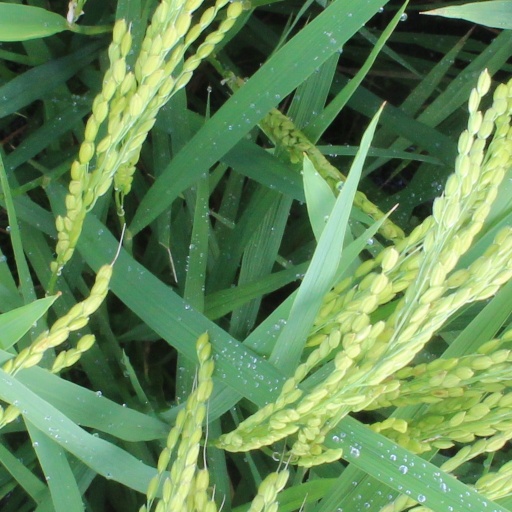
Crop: rice